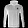
Label: Pullover